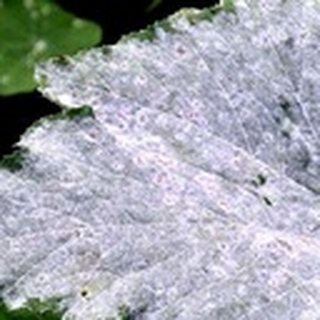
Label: cotton_powdery_mildew